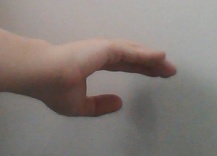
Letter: jeem